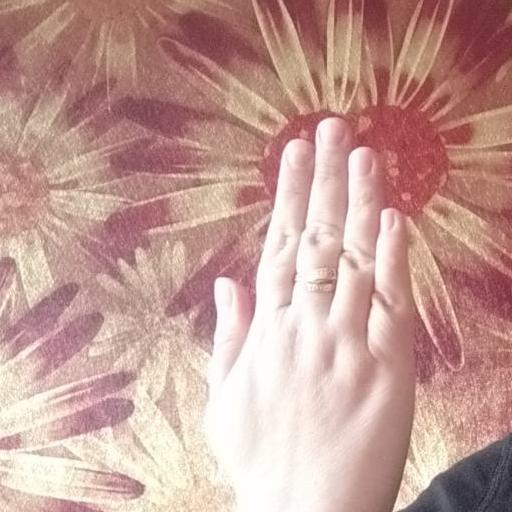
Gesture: stop_inverted